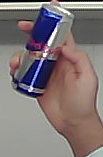
Product: redbull_energydrink